River Rivelin

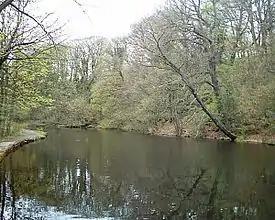
The Wolf Wheel pond

Was built around 1722 and had one of the largest wheels in the valley with a diameter of . It was owned by the Windle brothers between 1818 and 1852 who used it for grinding knives and razors, after which it was sold to the Water Company. The mill was in regular use until 1918, but a survey in 1934 revealed that the internal machinery had been dismantled. The pond that served the Wolf Wheel is still in fine condition and has received much attention from the RVCG. It is one of four dams that are used by fishermen in the valley and surrounding wildlife includes dragonflies such as the common darter "Sympetrum striolatum" and the common hawker, "Aeshna juncea". Other wildlife includes kingfishers, great diving beetles and amphibians such as the common frog and palmate newt.